Mo Vaughn

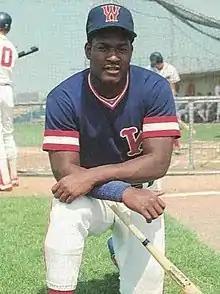
Vaughn with the Wareham Gatemen in 1988

Maurice Samuel Vaughn (born December 15, 1967), nicknamed "the Hit Dog", is an American former Major League Baseball first baseman who played for the Boston Red Sox, Anaheim Angels, and New York Mets from 1991 to 2003. He was a three-time All-Star selection and won the American League MVP award in with Boston.